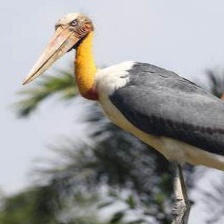
Species: LESSER ADJUTANT
Scientific name: LEPTOPTILOS JAVANICUS
ImageNet parent category: white_stork